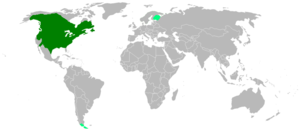
Nordamerikansk bæver
Udbredelse af nordamerikansk bæver